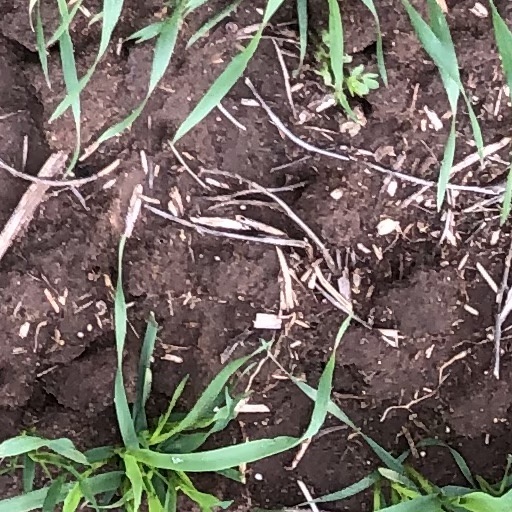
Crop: wheat